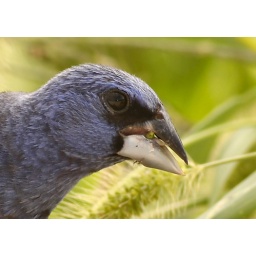
You can see the trees and road at the edge of Wildlife drive reflected in his eye.